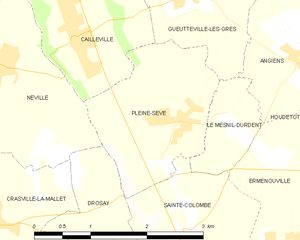
Carte des communes françaises Pleine-Sève